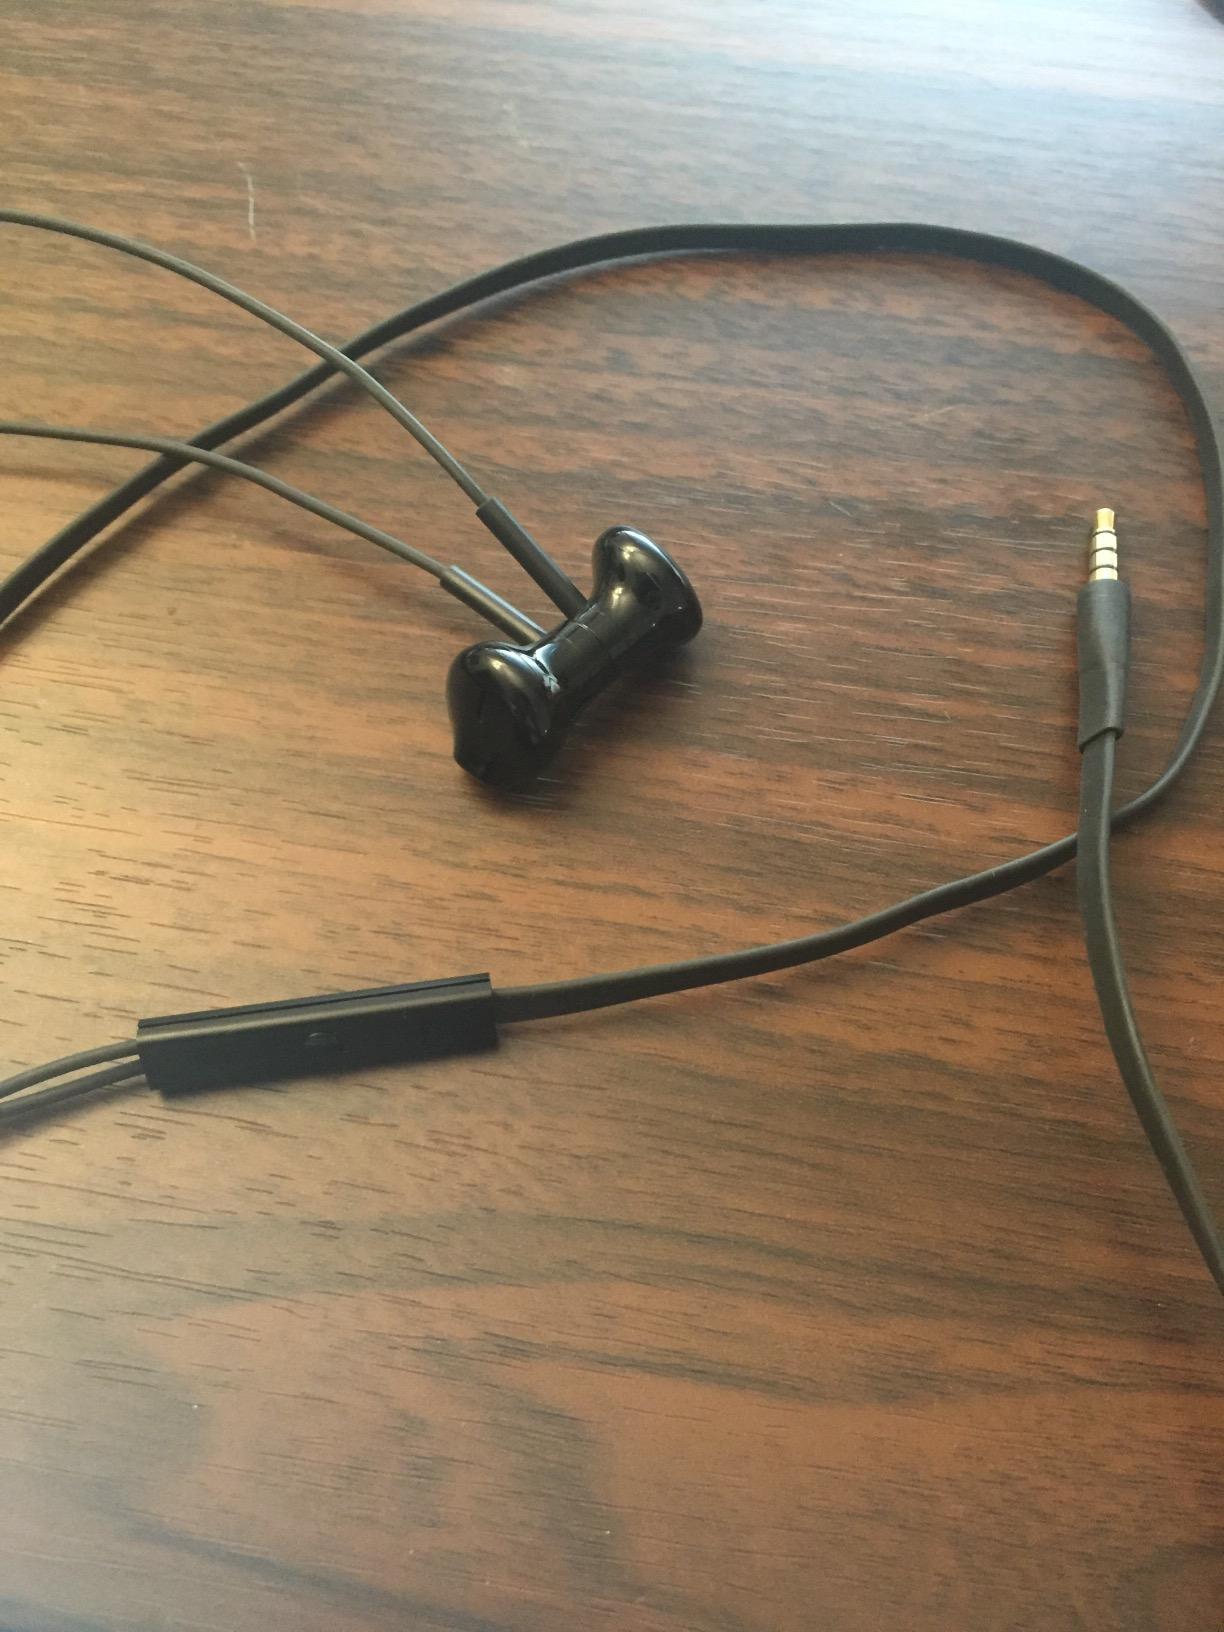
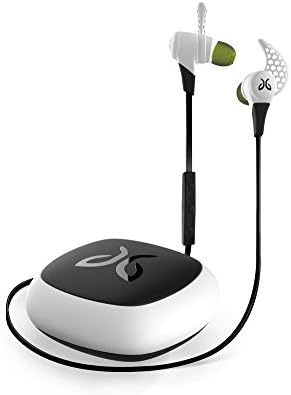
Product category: headphones
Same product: no